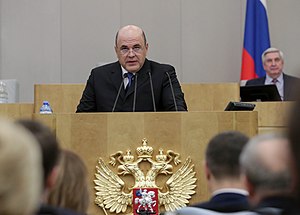
Mikhail Misjustin / Premierminister
Misjustin ved sin konfirmationshøring den 16. januar 2020.
Mikhail Vladimirovitj Misjustin er en russisk embedsmand som var leder af det føderale skattevæsen fra 2010.